Stuart Hatton

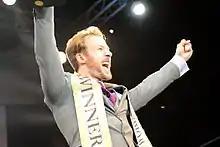
Stuart Hatton Jr. moments after winning Mr. Gay World 2014

Stuart Hatton (born Stuart Alexander McNichol 17 June 1985) is an English pageant winner, model, and dancer. He was a former Mr. Gay World and for two consecutive years and Mr. Gay UK in 2013 and 2014. He was the first North East man to win the title of Mr. Gay UK.